Geography of Prizren

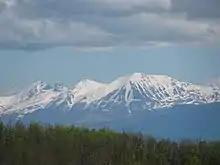
Malet e Sharrit nga Radoniqi

Prizren municipality with an area of 640 km (5.94% of Kosovo’s surface) located in south-western Kosovo has 76 settlements with 220,776 inhabitants of whom 110,000 are Prizren’s local inhabitants.